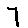
Label: 7